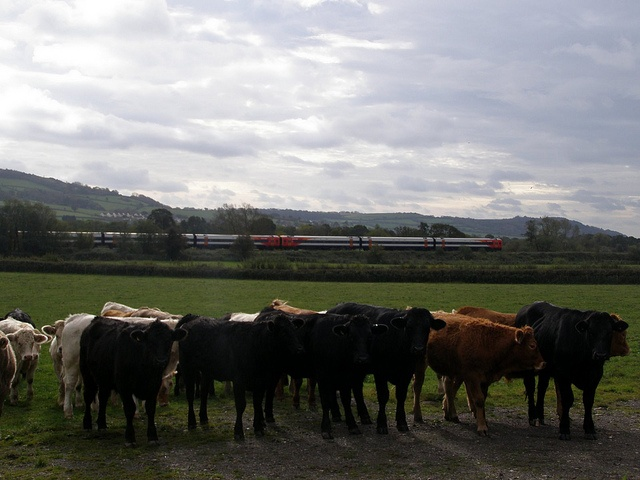
Black, brown and white cows stand together in a field.
A small heard of cattle are lined up on the grass.
A herd of cows in a field with a train passing behind.
Many different steer are standing together outside.
Herd of multi colored cows standing in a field.